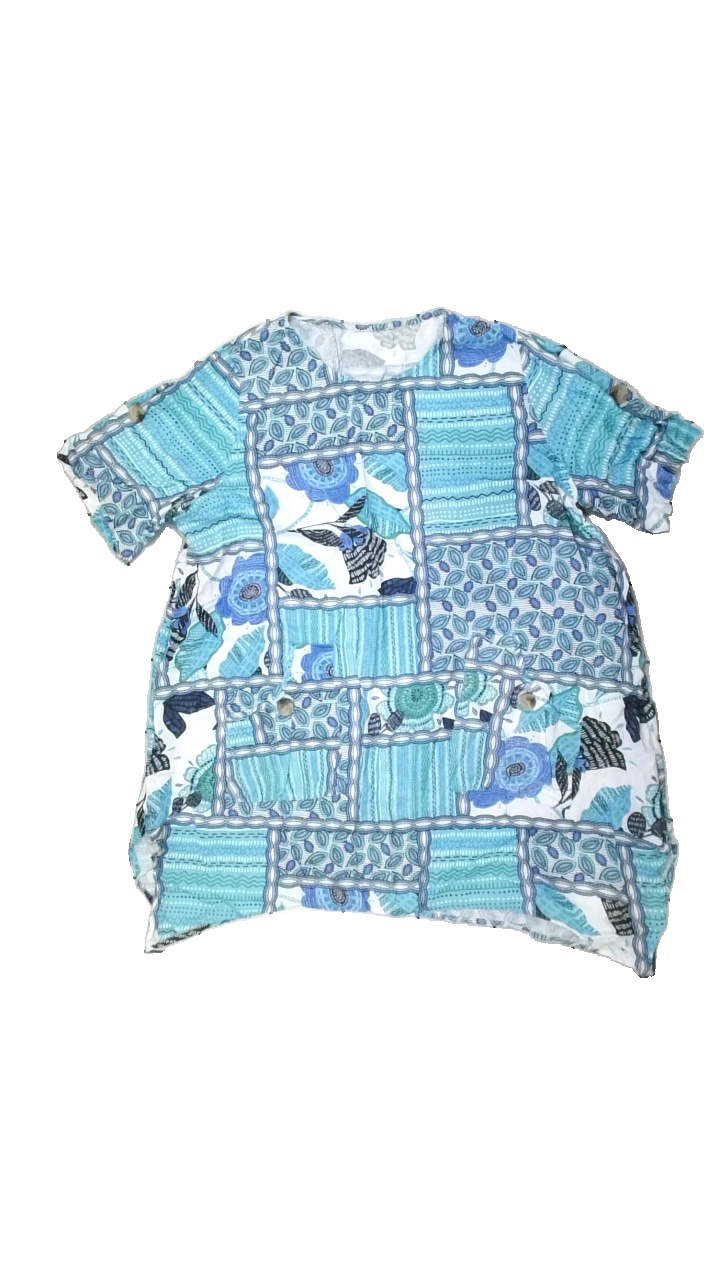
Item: Top (Ladies)
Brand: Missing
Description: Blue floral/abstract patterned top. Unknown size and brand. Poor condition.
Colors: Blue, Black, White, Multicolor
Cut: Regular, C-collar
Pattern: Other
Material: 100% visc
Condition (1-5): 2
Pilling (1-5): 5
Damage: hole in neck
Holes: Minor
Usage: Recycle
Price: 50-100